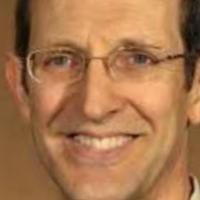
Age group: age 41-55